140th Operations Group

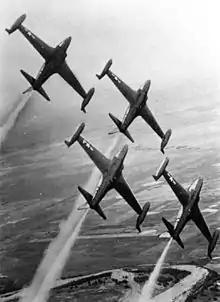
"Minutemen" aerobatics team with F-80Cs, 1956

The 370th Fighter Group was redesignated the 140th Fighter Group, and was allotted to the National Guard on 24 May 1946. It was organized at Buckley Field, Colorado, and was extended federal recognition on 1 October 1946. The unit was the first Air National Guard group receiving federal recognition. The 140th Fighter Group assigned to the 86th Fighter Wing.